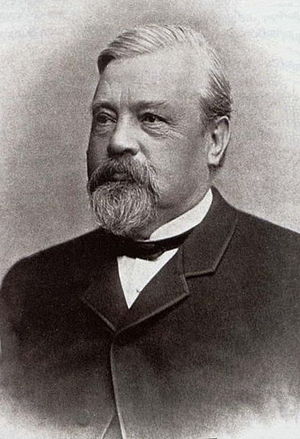
Copleymedaljen / Modtagere af medaljen / 1851–1900
Copleymedaljen er en pris givet af Royal Society of London for fremragende præstationer i forskning inden for enhver gren af naturvidenskaben, vekslende mellem de fysiske videnskaber og de biologiske videnskaber. Medaljen, der uddeles årligt, er den ældste Royal Society-medalje, der stadig uddeles, idet den første gang blev givet i 1731 til Stephen Gray. Den første kvinde, der fik medaljen var Dorothy Crowfoot Hodgkin i 1976.